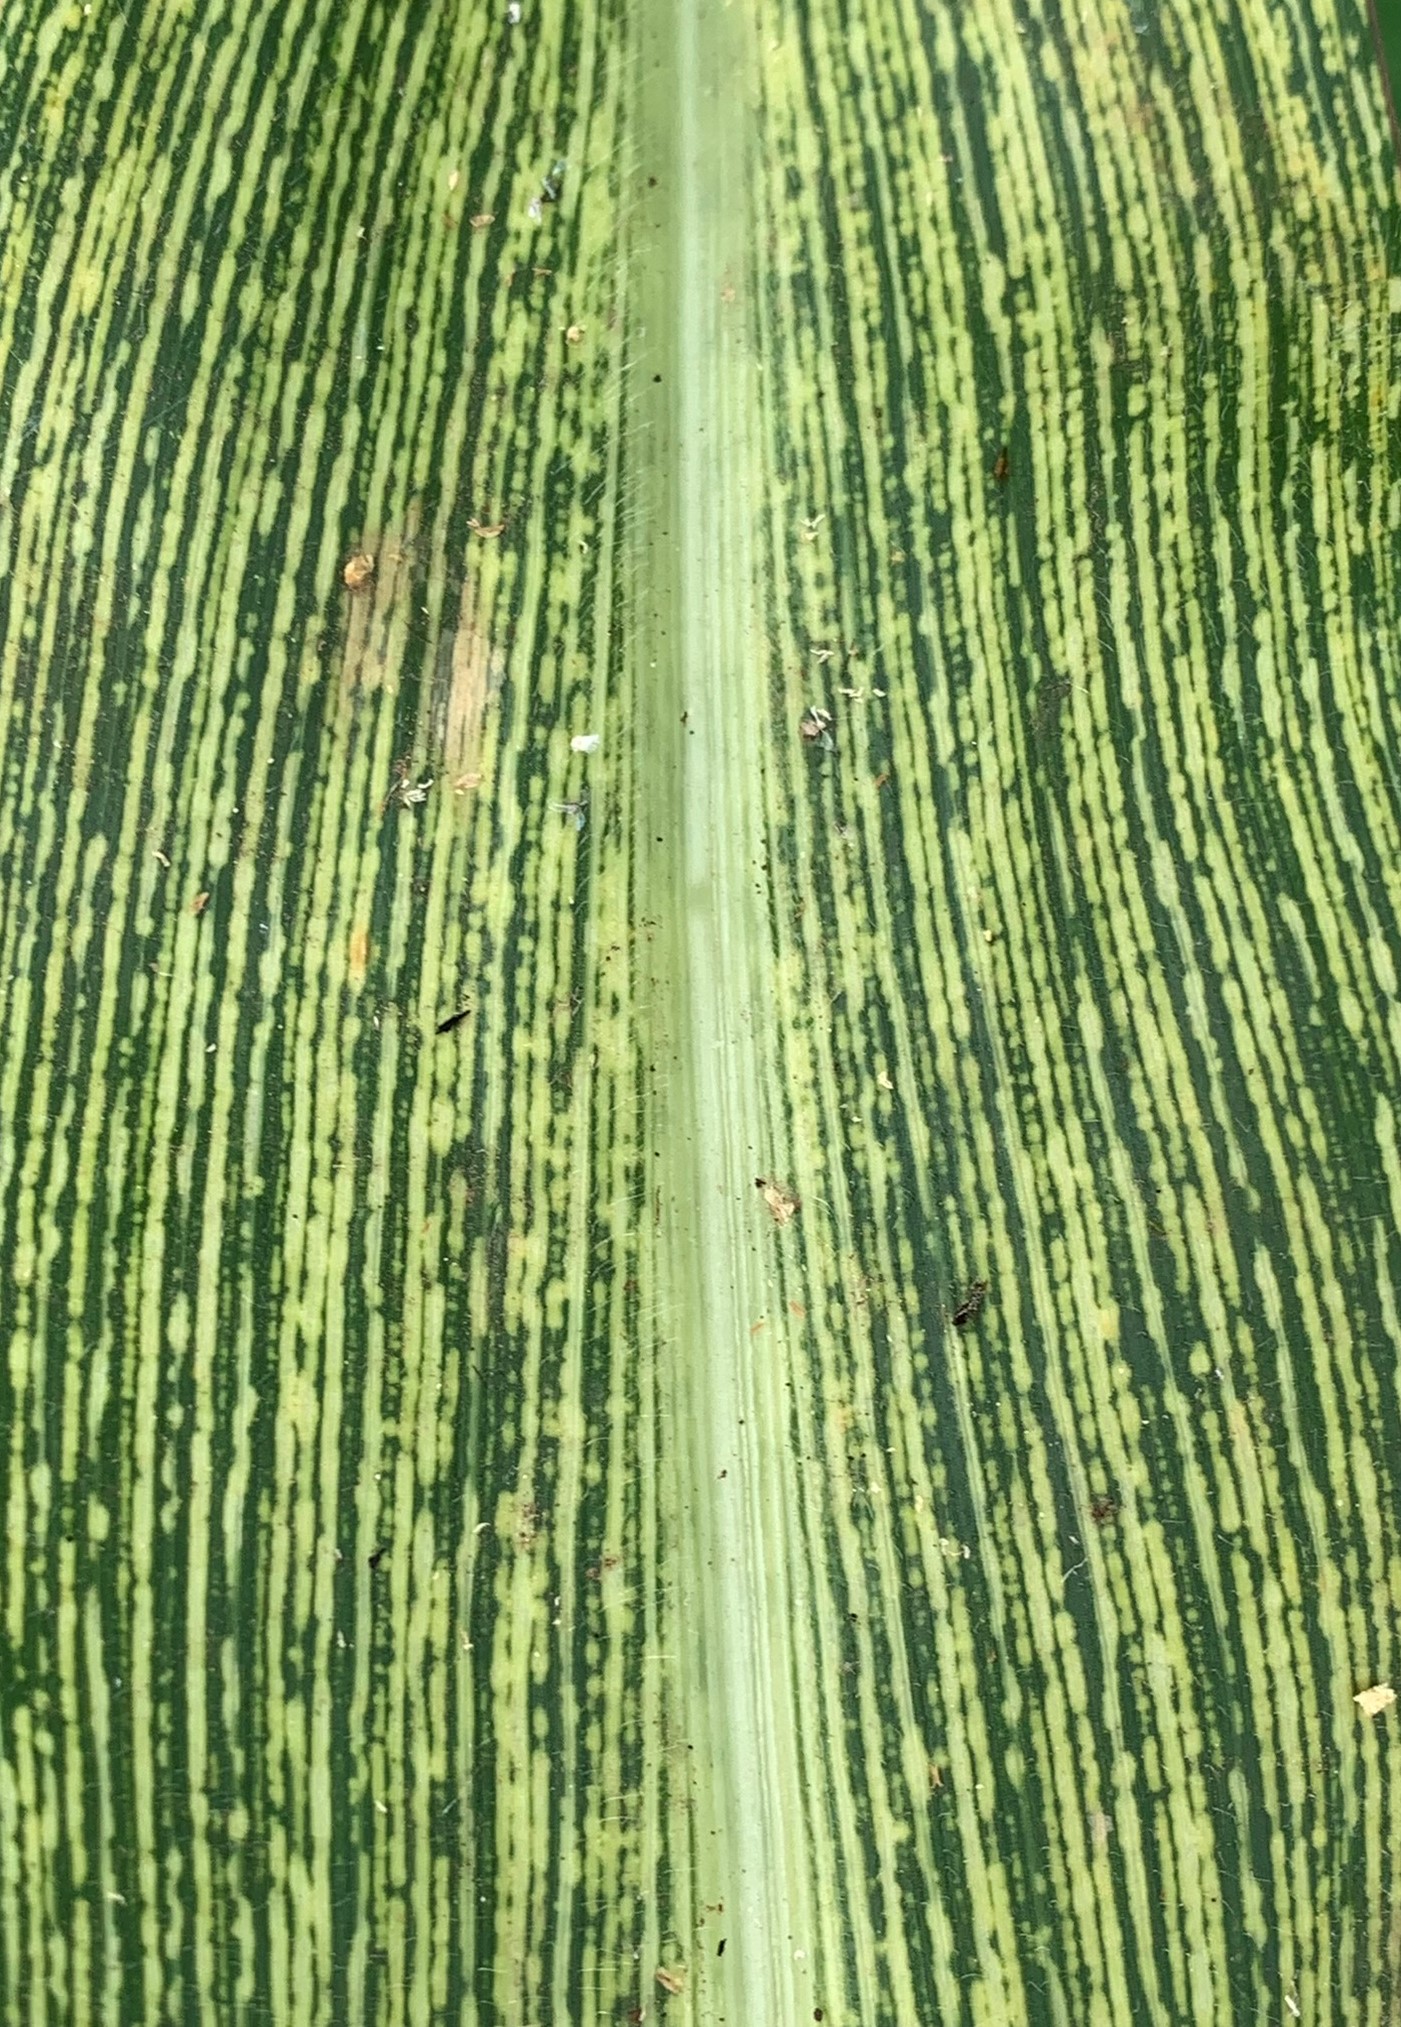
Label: MSV